Signetics 8X300

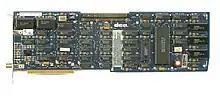
8X305 used in an IRMA interface card to support IBM 3270 terminal emulation

In an extensive application note, Signetics showed how to use the 8X300 as a floppy disk controller.